Pxr sRNA

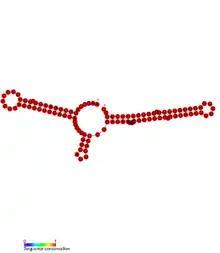
Secondary structure of Pxr sRNA.

Pxr sRNA is a regulatory RNA which downregulates genes responsible for the formation of fruiting bodies in "Myxococcus xanthus". Fruiting bodies are aggregations of myxobacteria formed when nutrients are scarce, the fruiting bodies permit a small number of the aggregated colony to transform into stress-resistant spores.